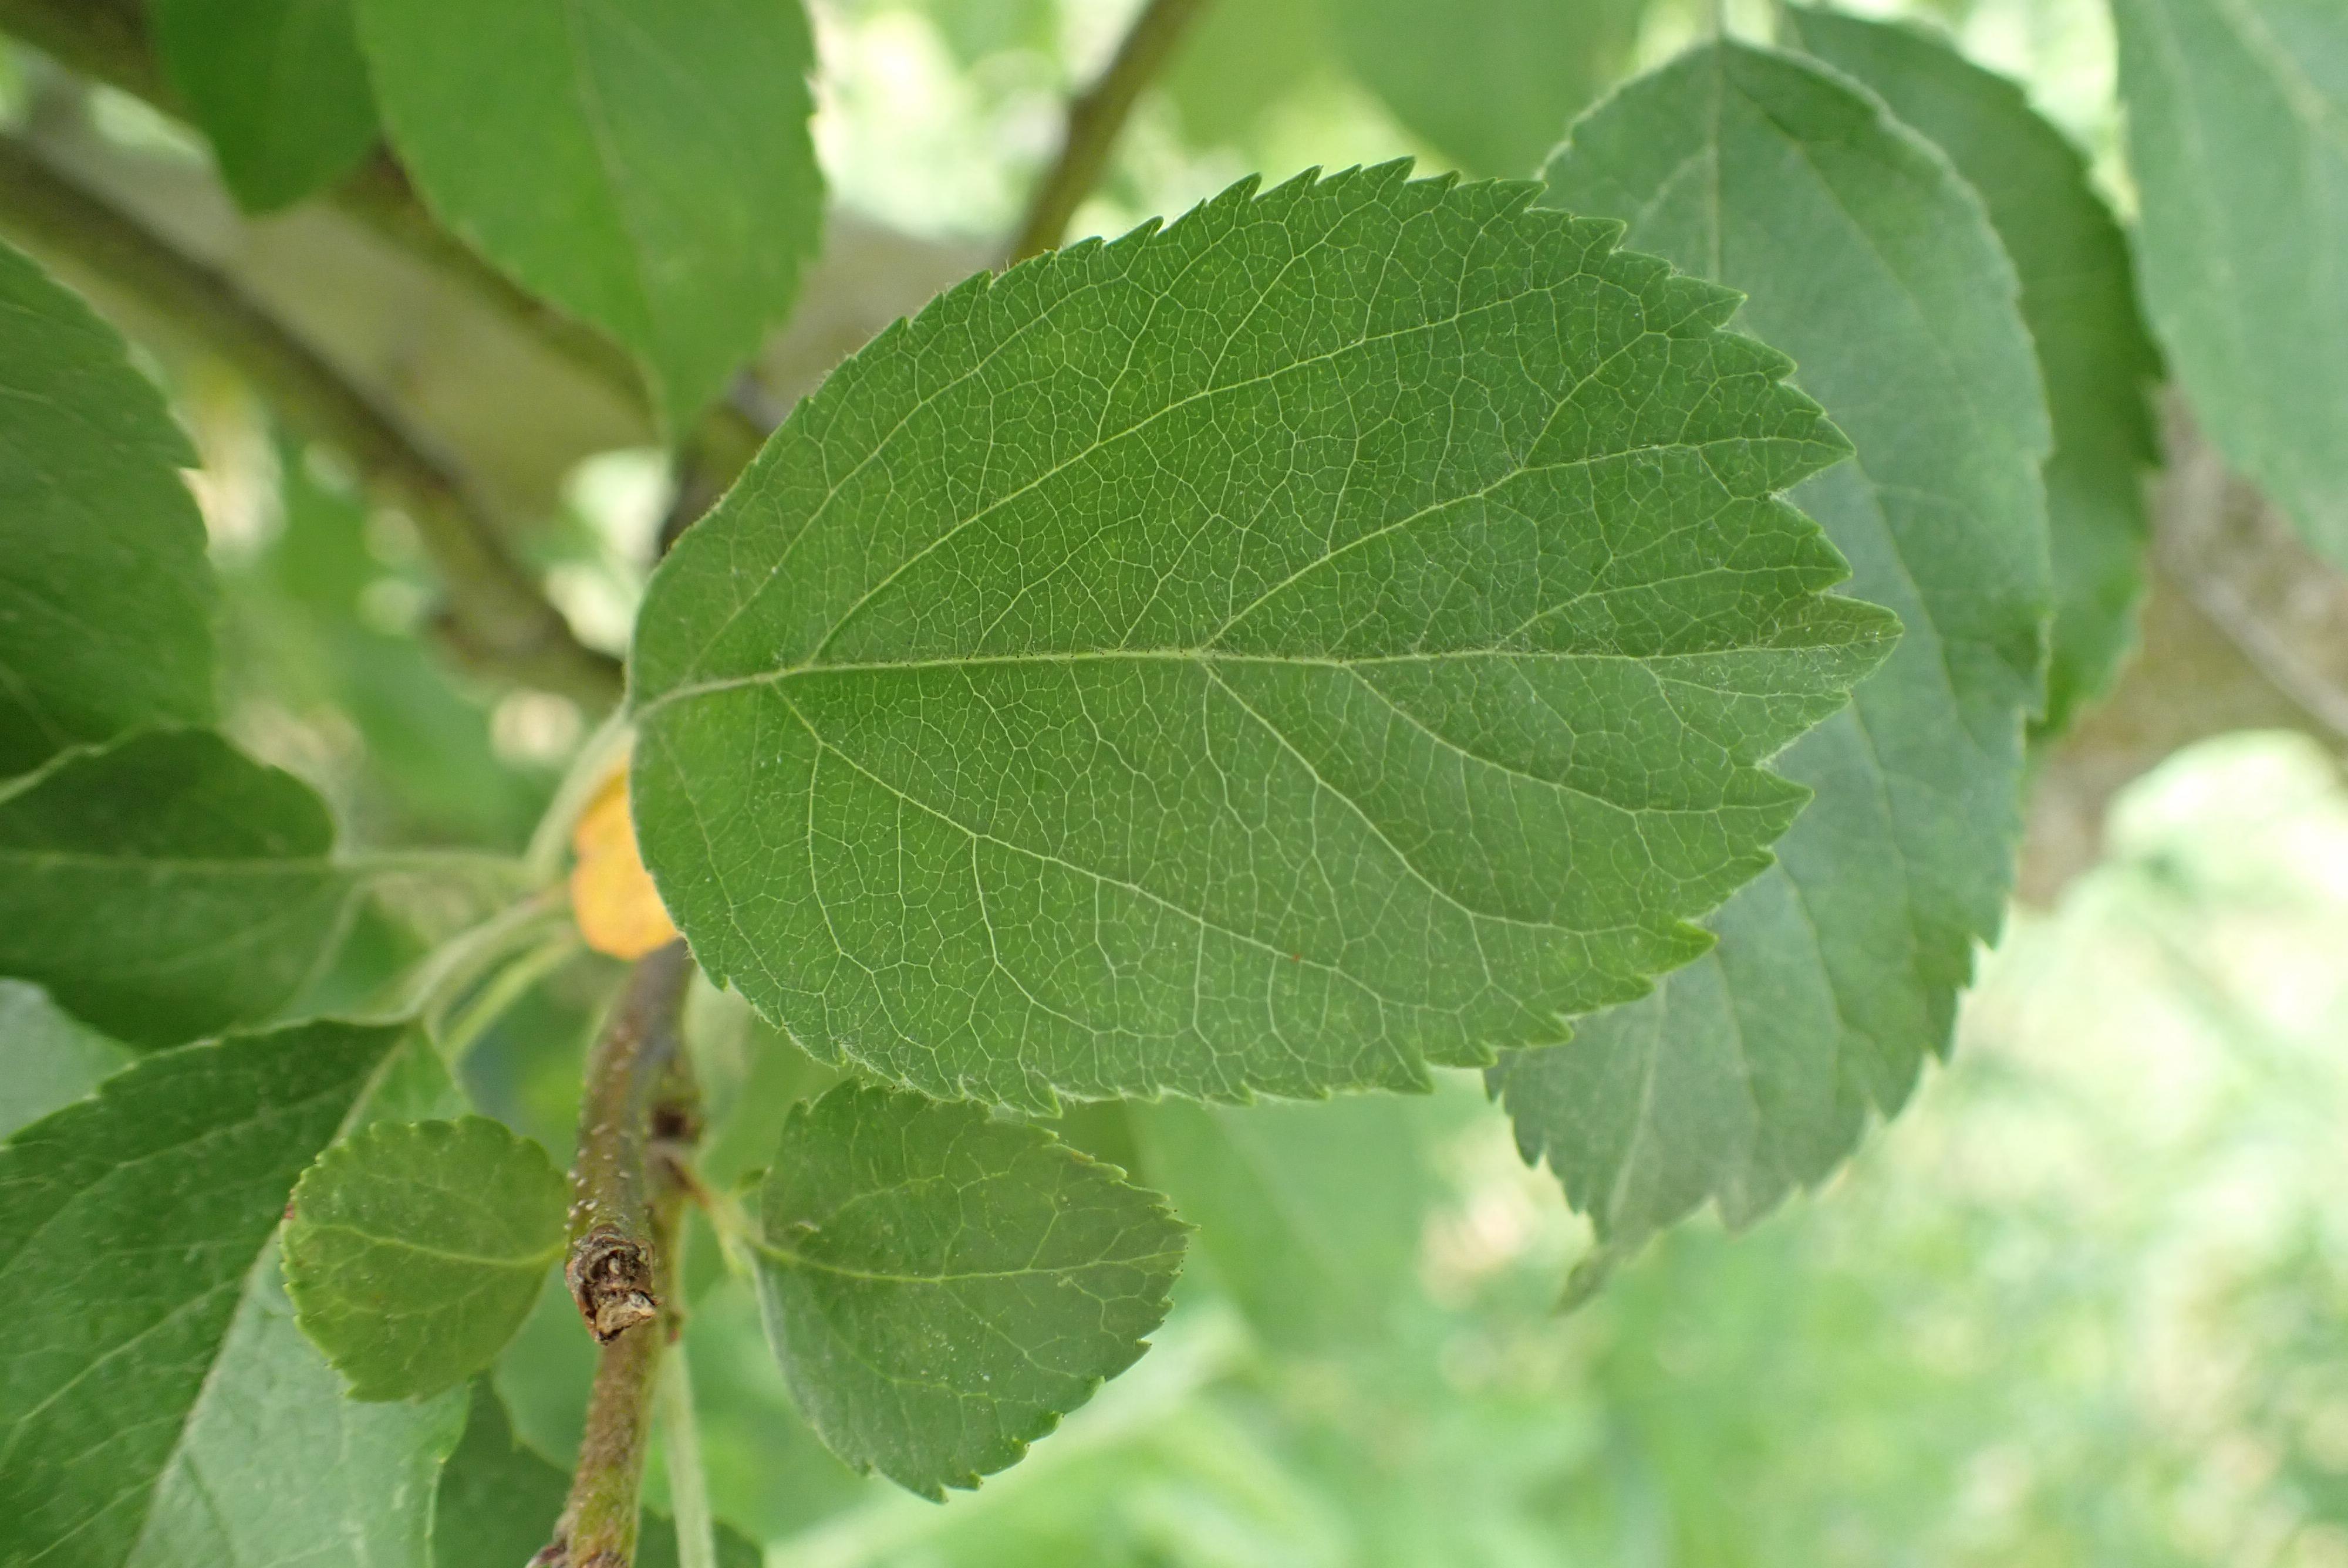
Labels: healthy